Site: brandenburg
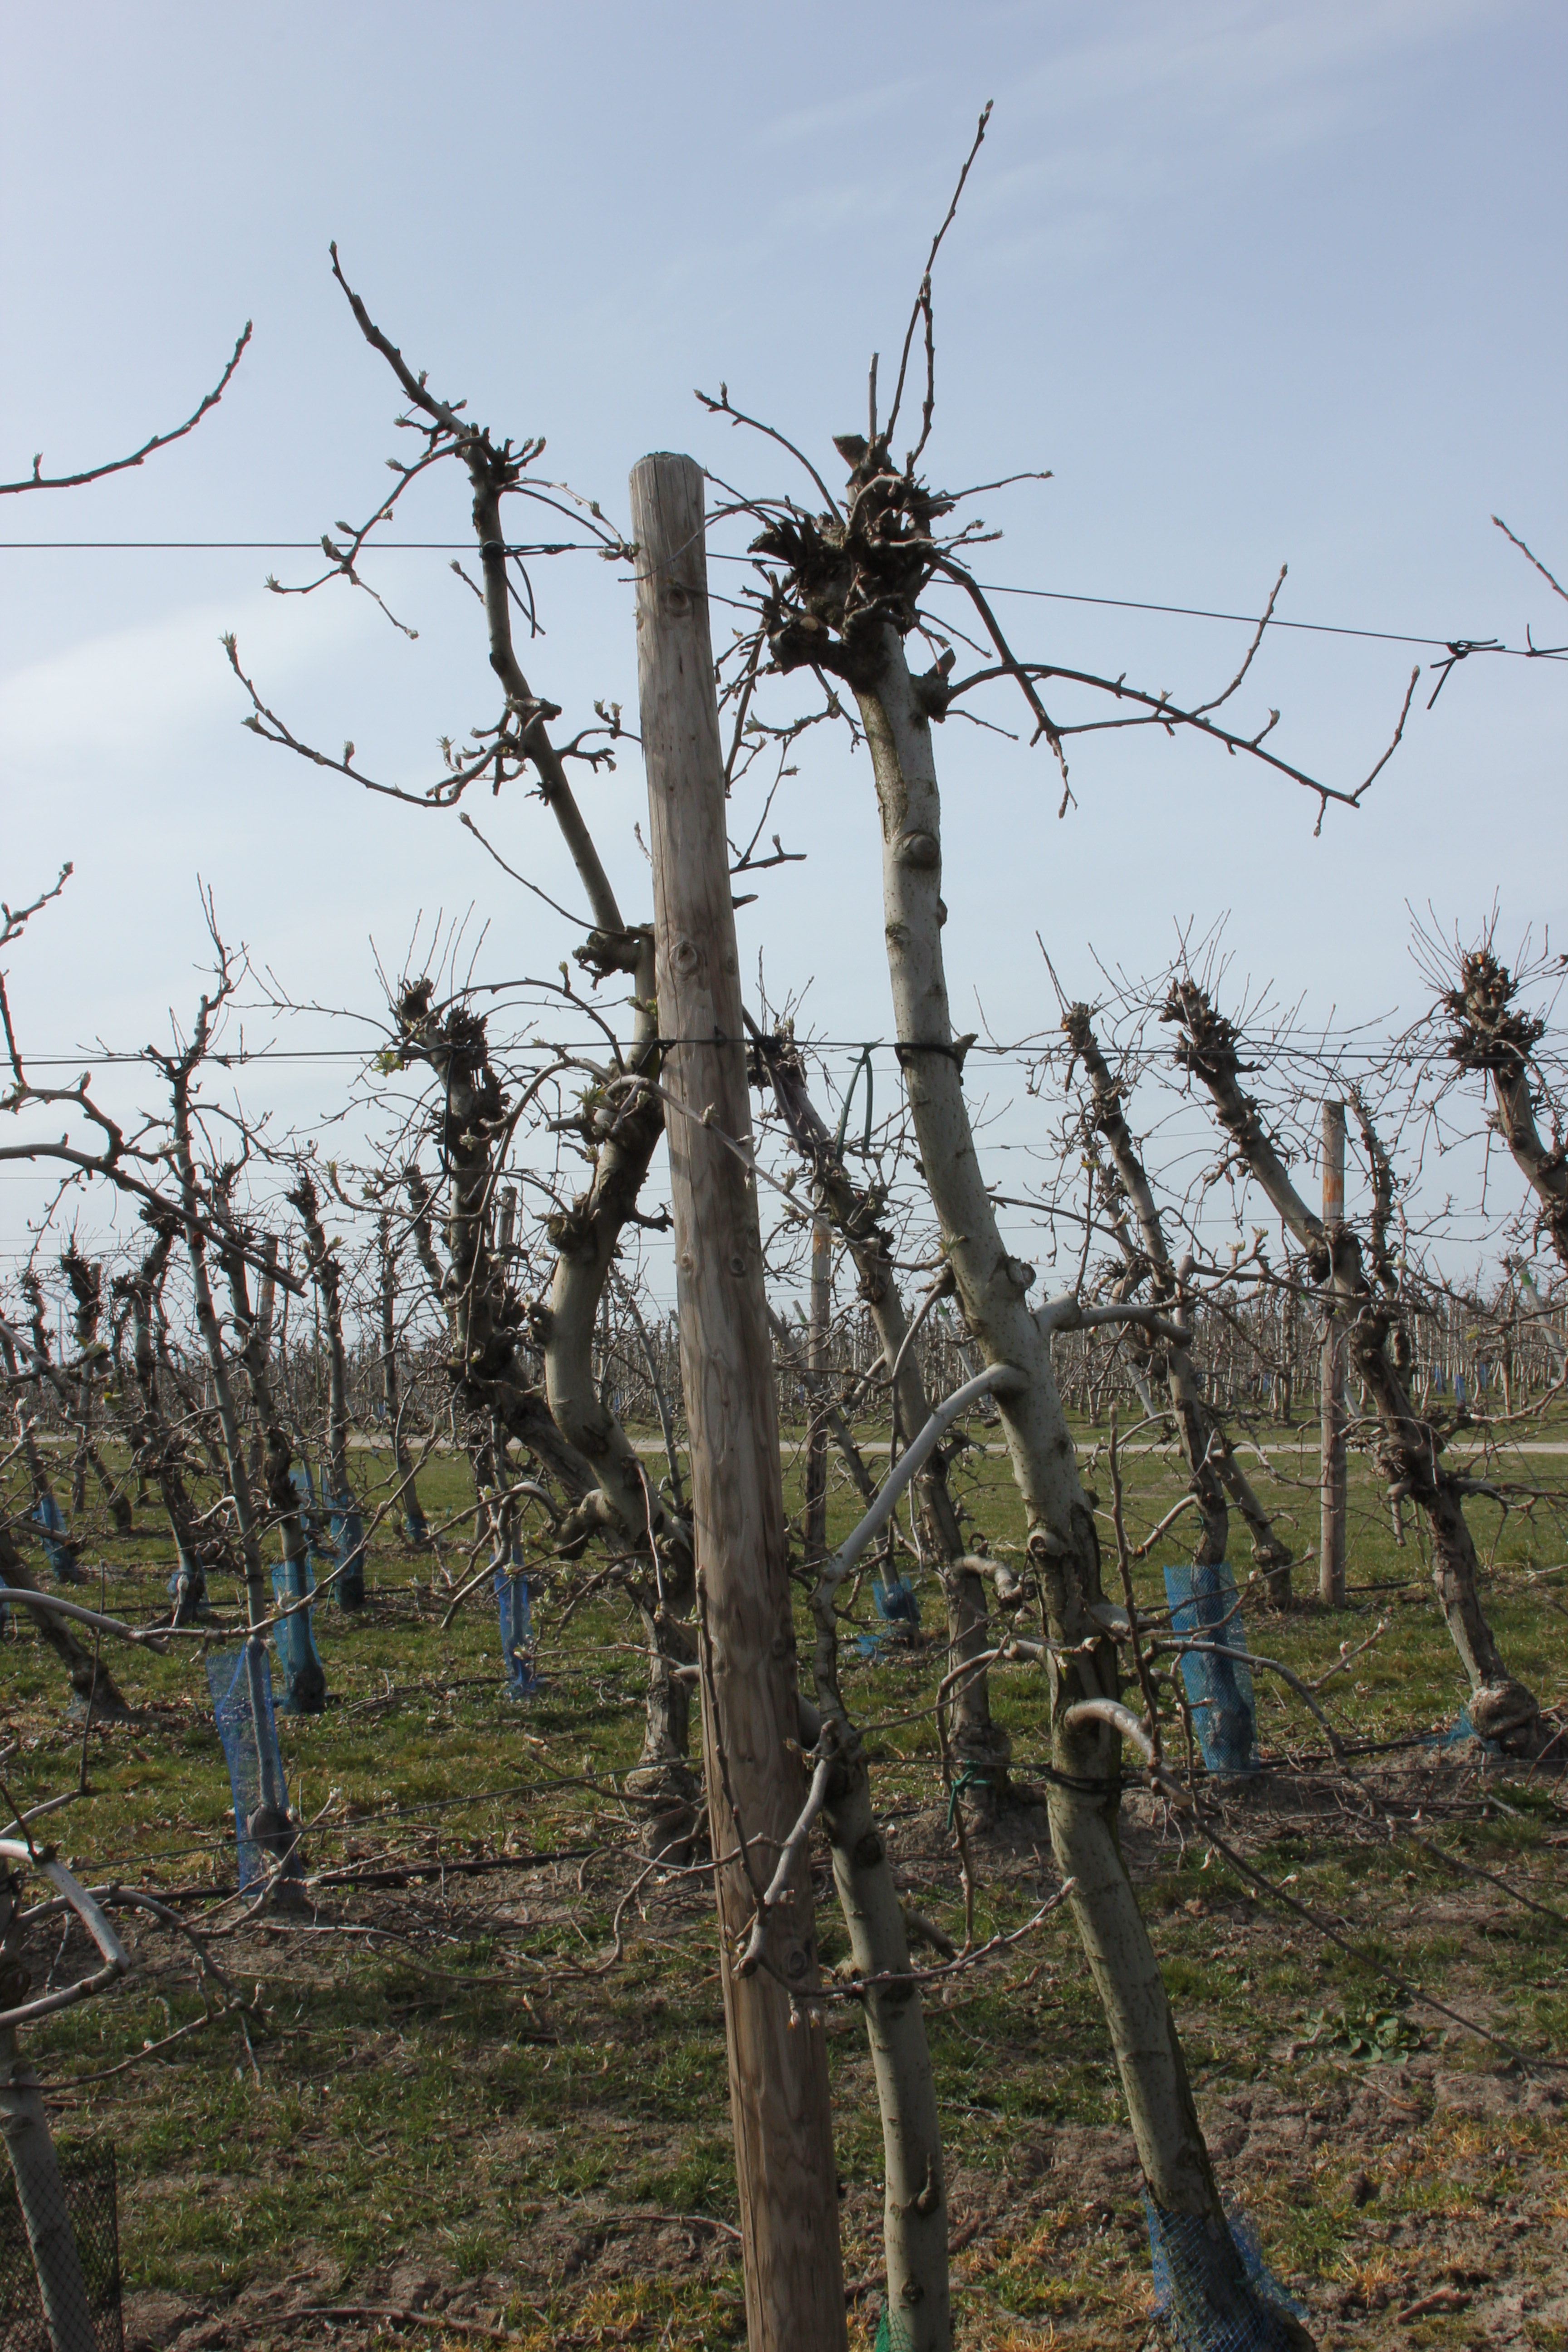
Growth stage (BBCH 54): Inflorescence emergence